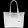
Label: Bag